MRS Logística

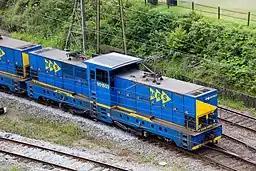
Earth's most powerful cog locomotive, the Stadler "He 4/4," in Paranapiacaba, São Paulo, used on steep inclines.

The company started in 1996, following the privatization of the state-owned Brazilian railway operator RFFSA. After winning a 30 year concession in auction for R$ 888.9 million, MRS was allowed to operate and maintain the southeastern Brazilian rail network, effective September 1996.